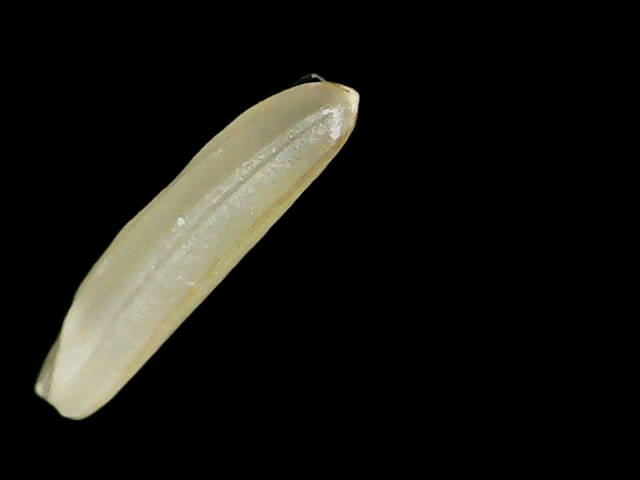
Rice variety: Binadhan25